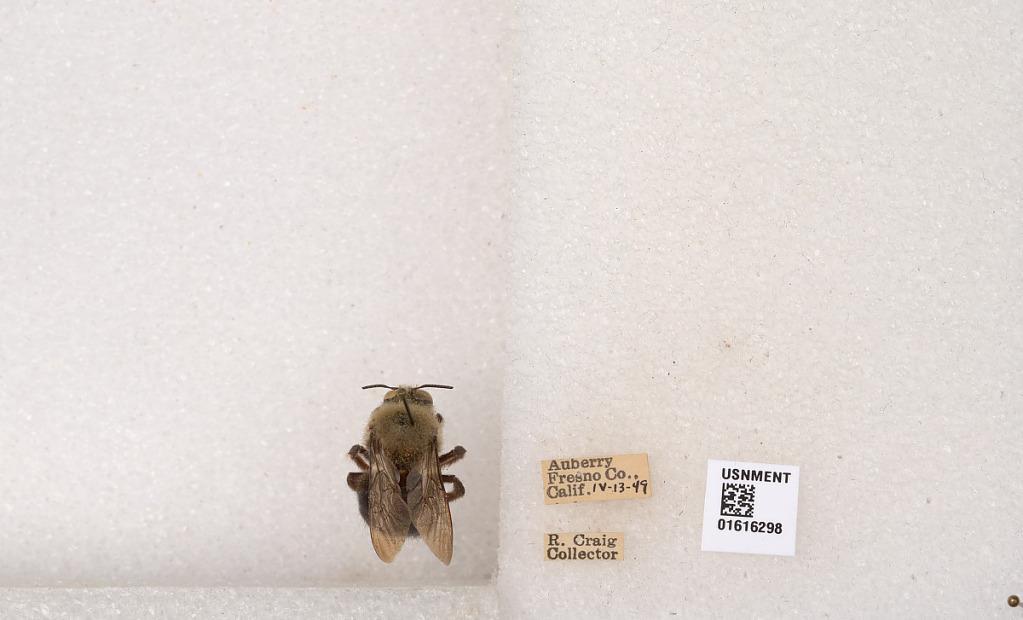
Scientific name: Xylocopa (Notoxylocopa) tabaniformis orpifex Smith
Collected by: R. Craig
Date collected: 1949-4-13
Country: United States
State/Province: California
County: Fresno
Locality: Auberry
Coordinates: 37.0808, -119.485